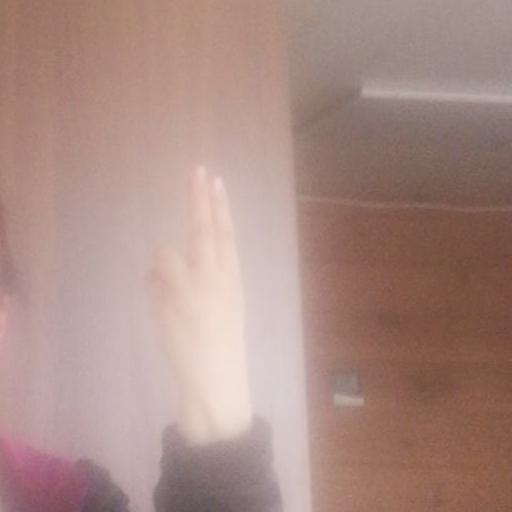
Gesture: two_up_inverted